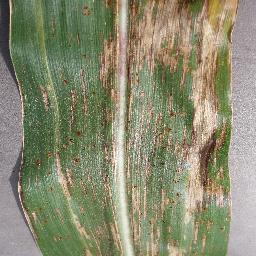
Label: Corn_(Maize)___Gray_Leaf_Spot_(Cercospora)